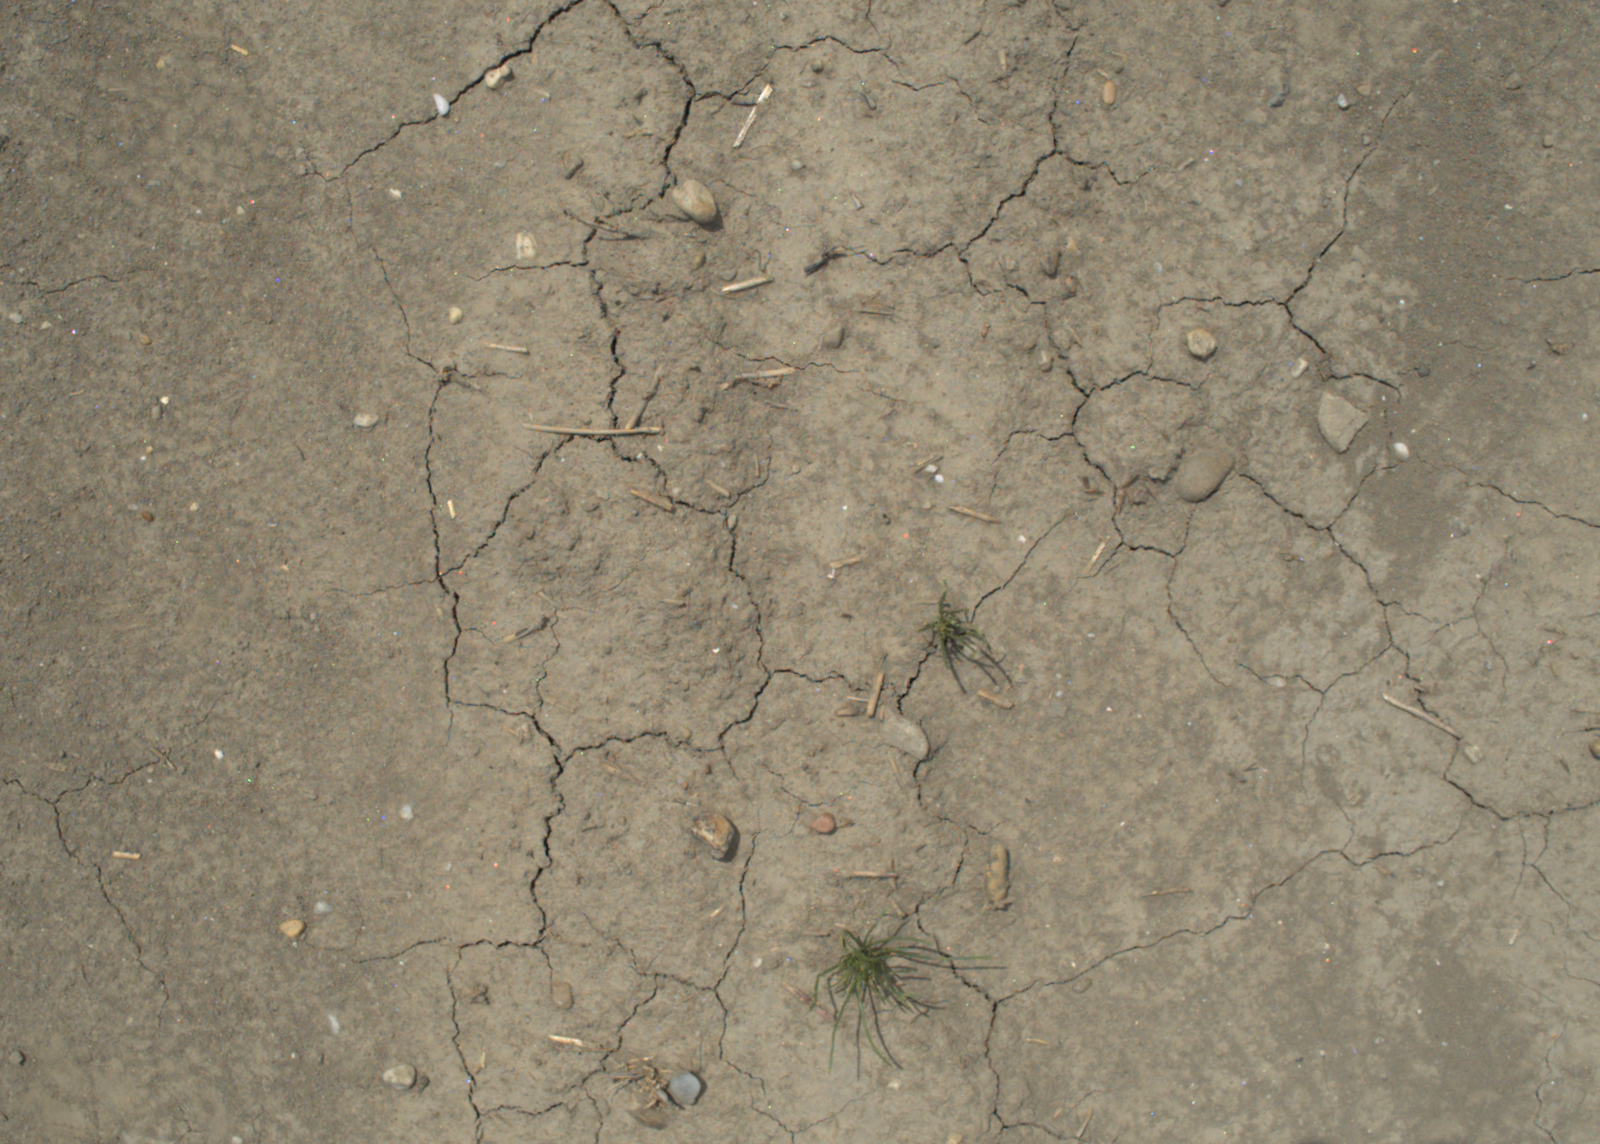
Capture date: 21.07.2021 12:44:34
Weather: mixed
Wind: medium
Seeding date: 08.06.2021
Plant canopy height (mm): 962